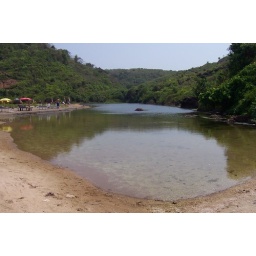
Fresh water lake on the beach at Arambol, behind in the lake in the jungle is where the Banyan tree is.